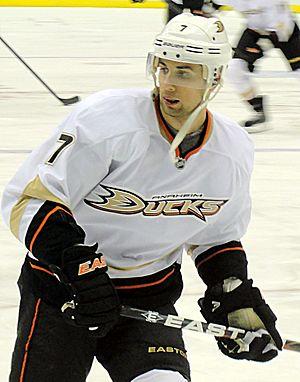
Andrew Cogliano est un joueur professionnel canadien de hockey sur glace.